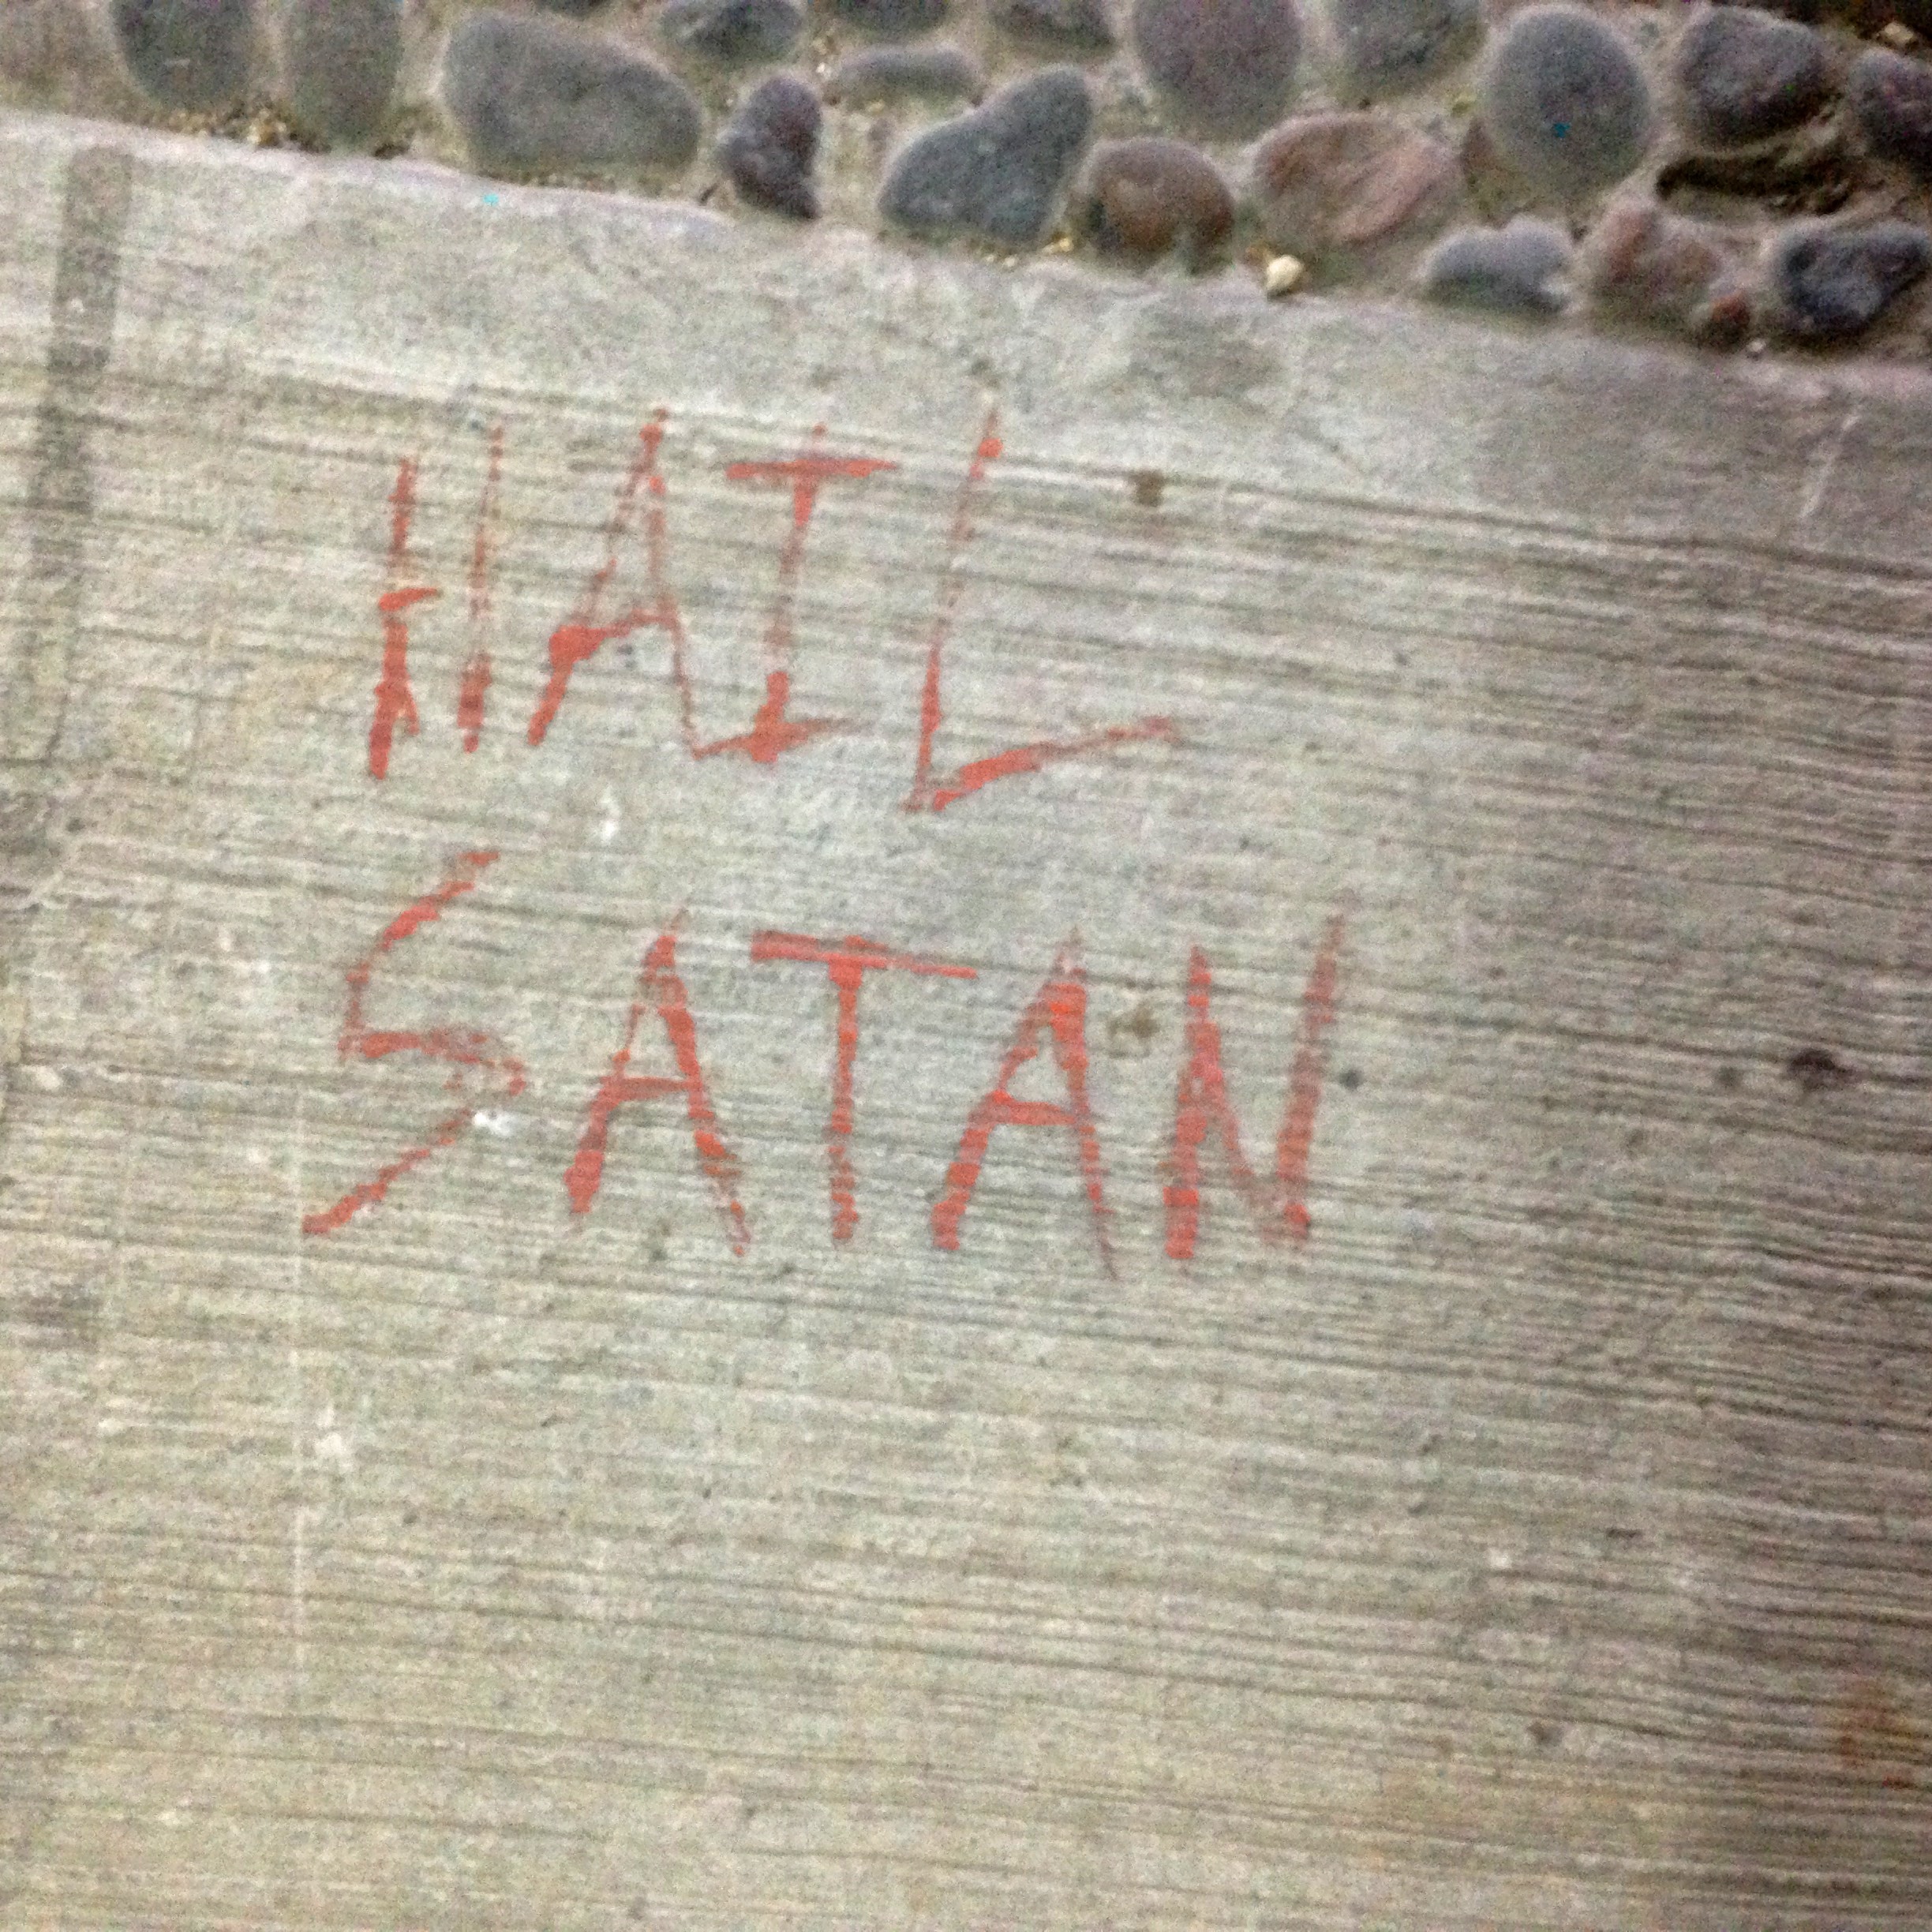
wood, number, wall, art, text, flooring